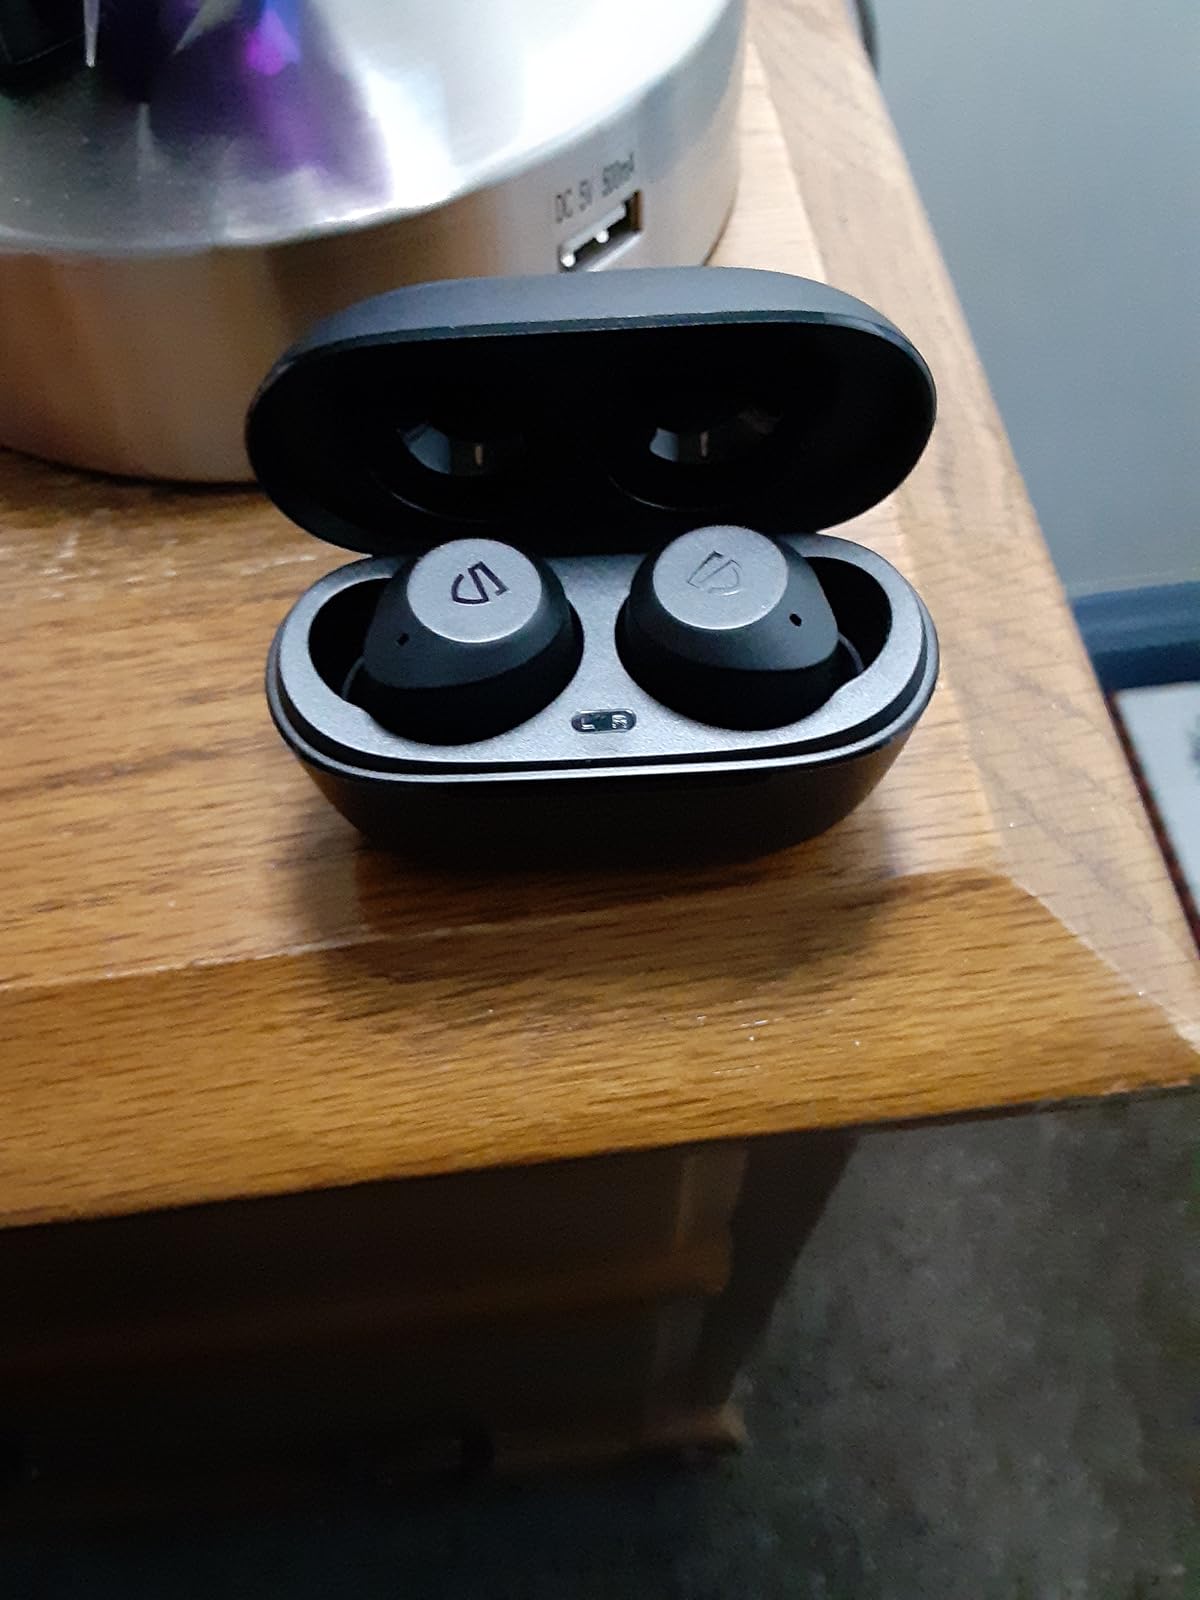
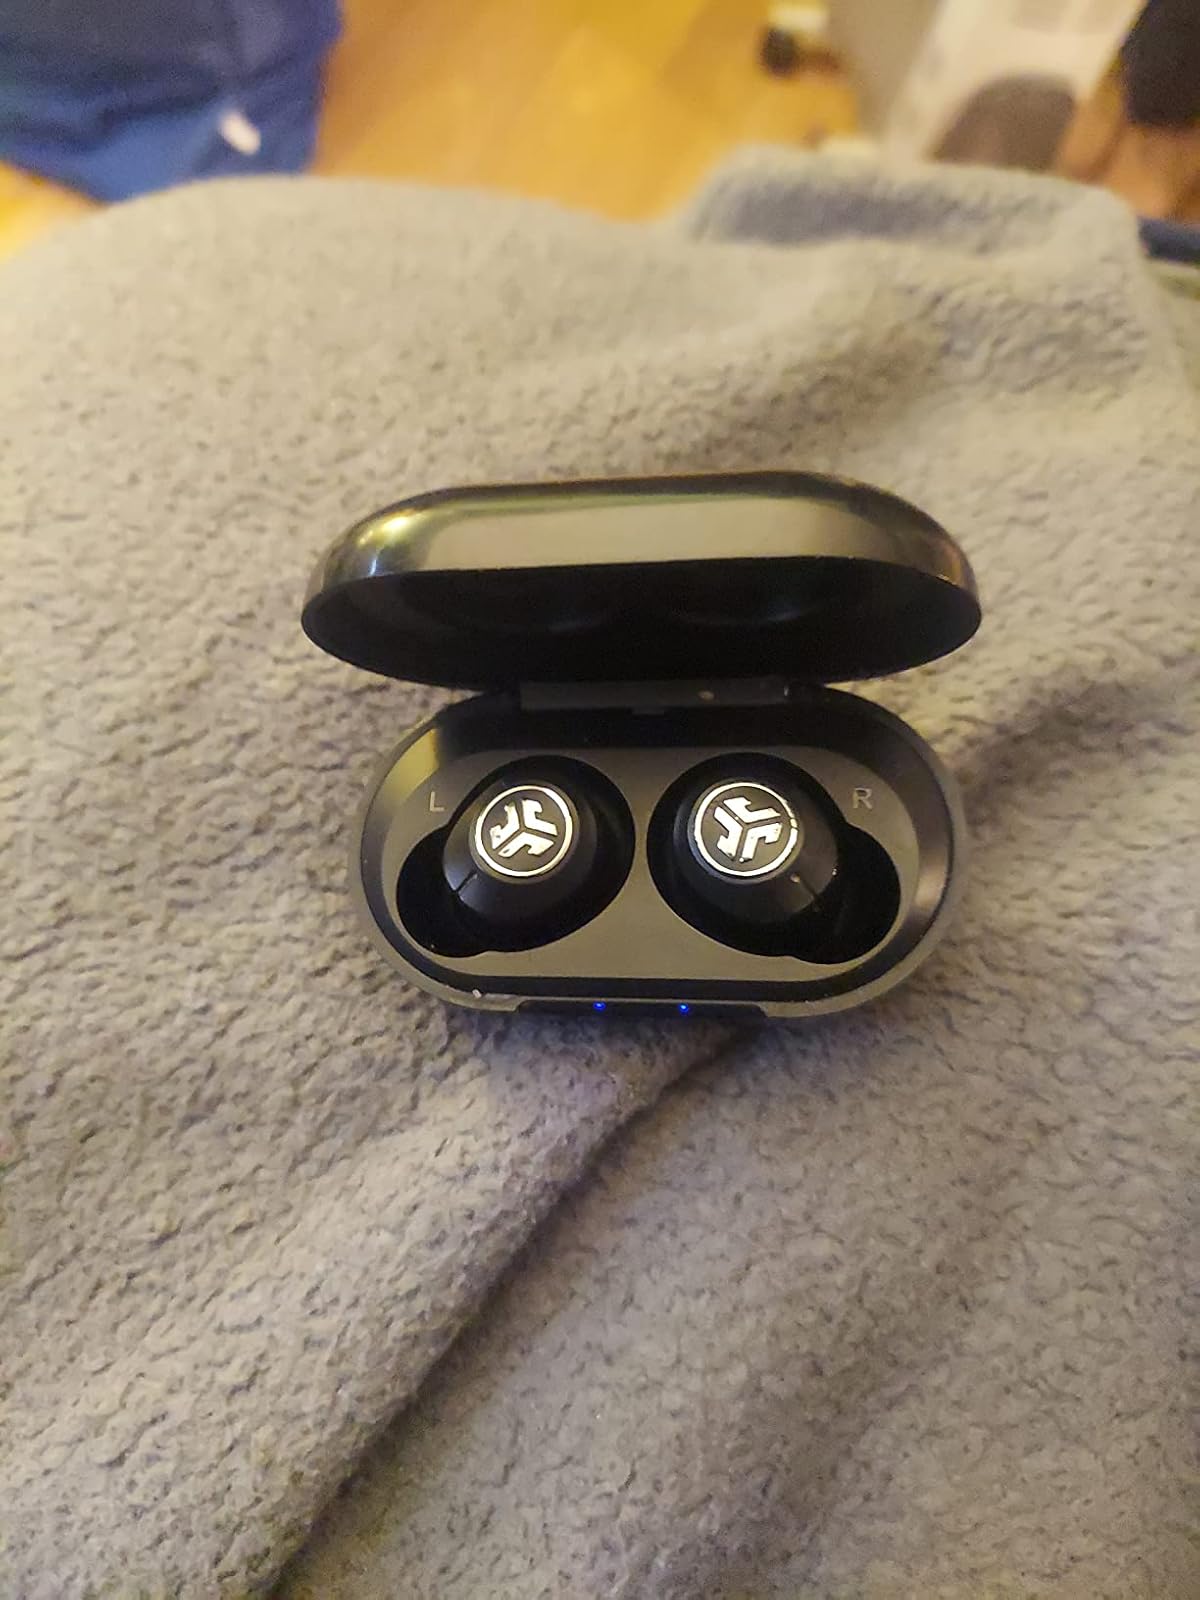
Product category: earbuds
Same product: no